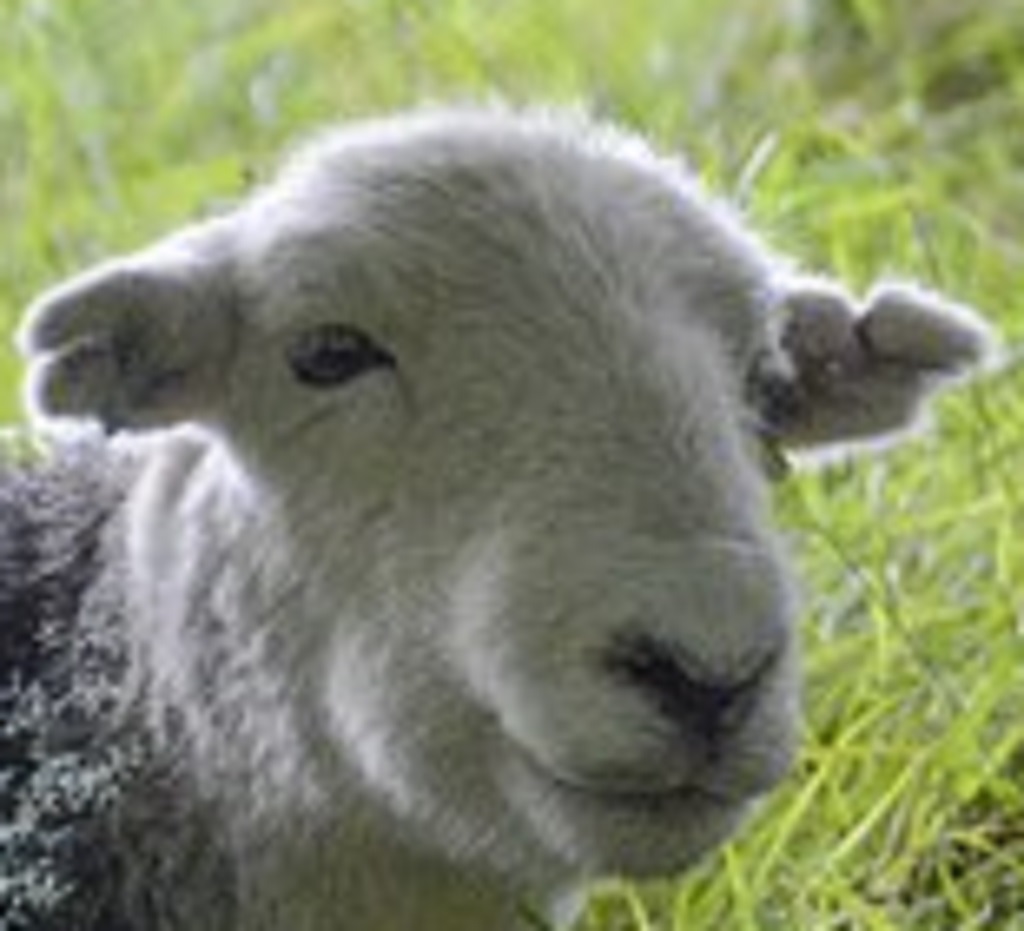
Label: no pain